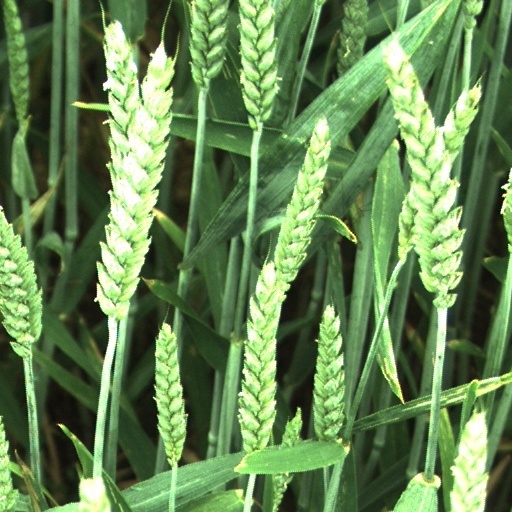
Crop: wheat